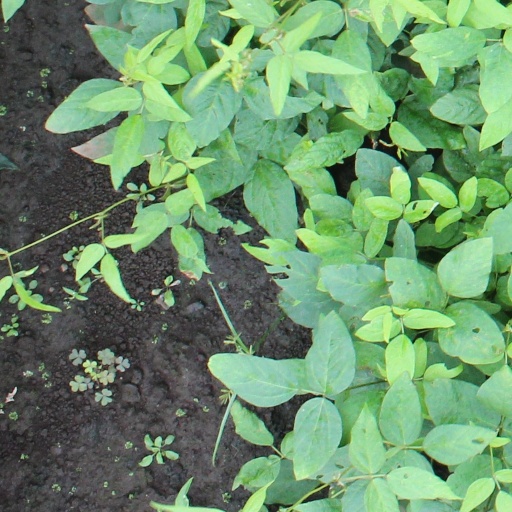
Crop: soybean